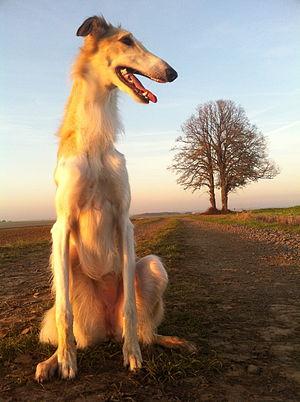
Ballade aux 3 tilleuls de Montmachoux 77940 avec Fly